Fula people

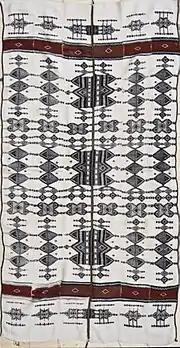
Antique Fulani Blanket, Mali, estimated to be from the 1920s courtesy the WOVENSOULS collection

In virtually every area of West Africa, where the nomadic Fulɓe reside, there has been an increasing trend of conflicts between farmers (sedentary) and grazier (pastoral nomadic). There have been numerous such cases on the Jos Plateau, the Western High Plateau, the Central/Middle Belt regions of Nigeria, Northern Burkina Faso, and Southern Chad. The rearing of cattle is a principal activity in four of Cameroon's ten administrative regions as well as three other provinces with herding on a lesser scale, throughout the North and Central regions of Nigeria, as well as the entire Sahel and Sudan region.